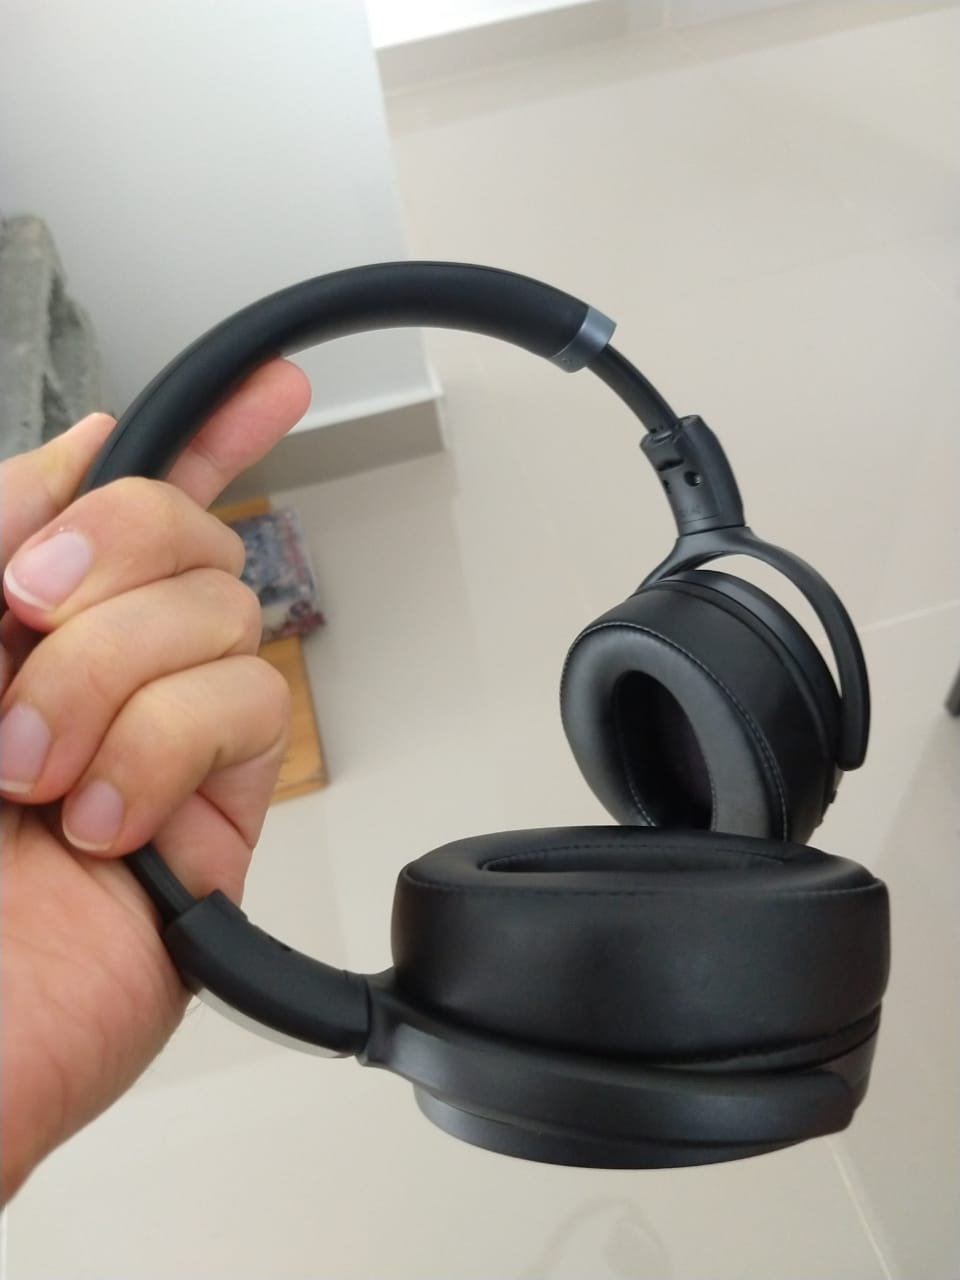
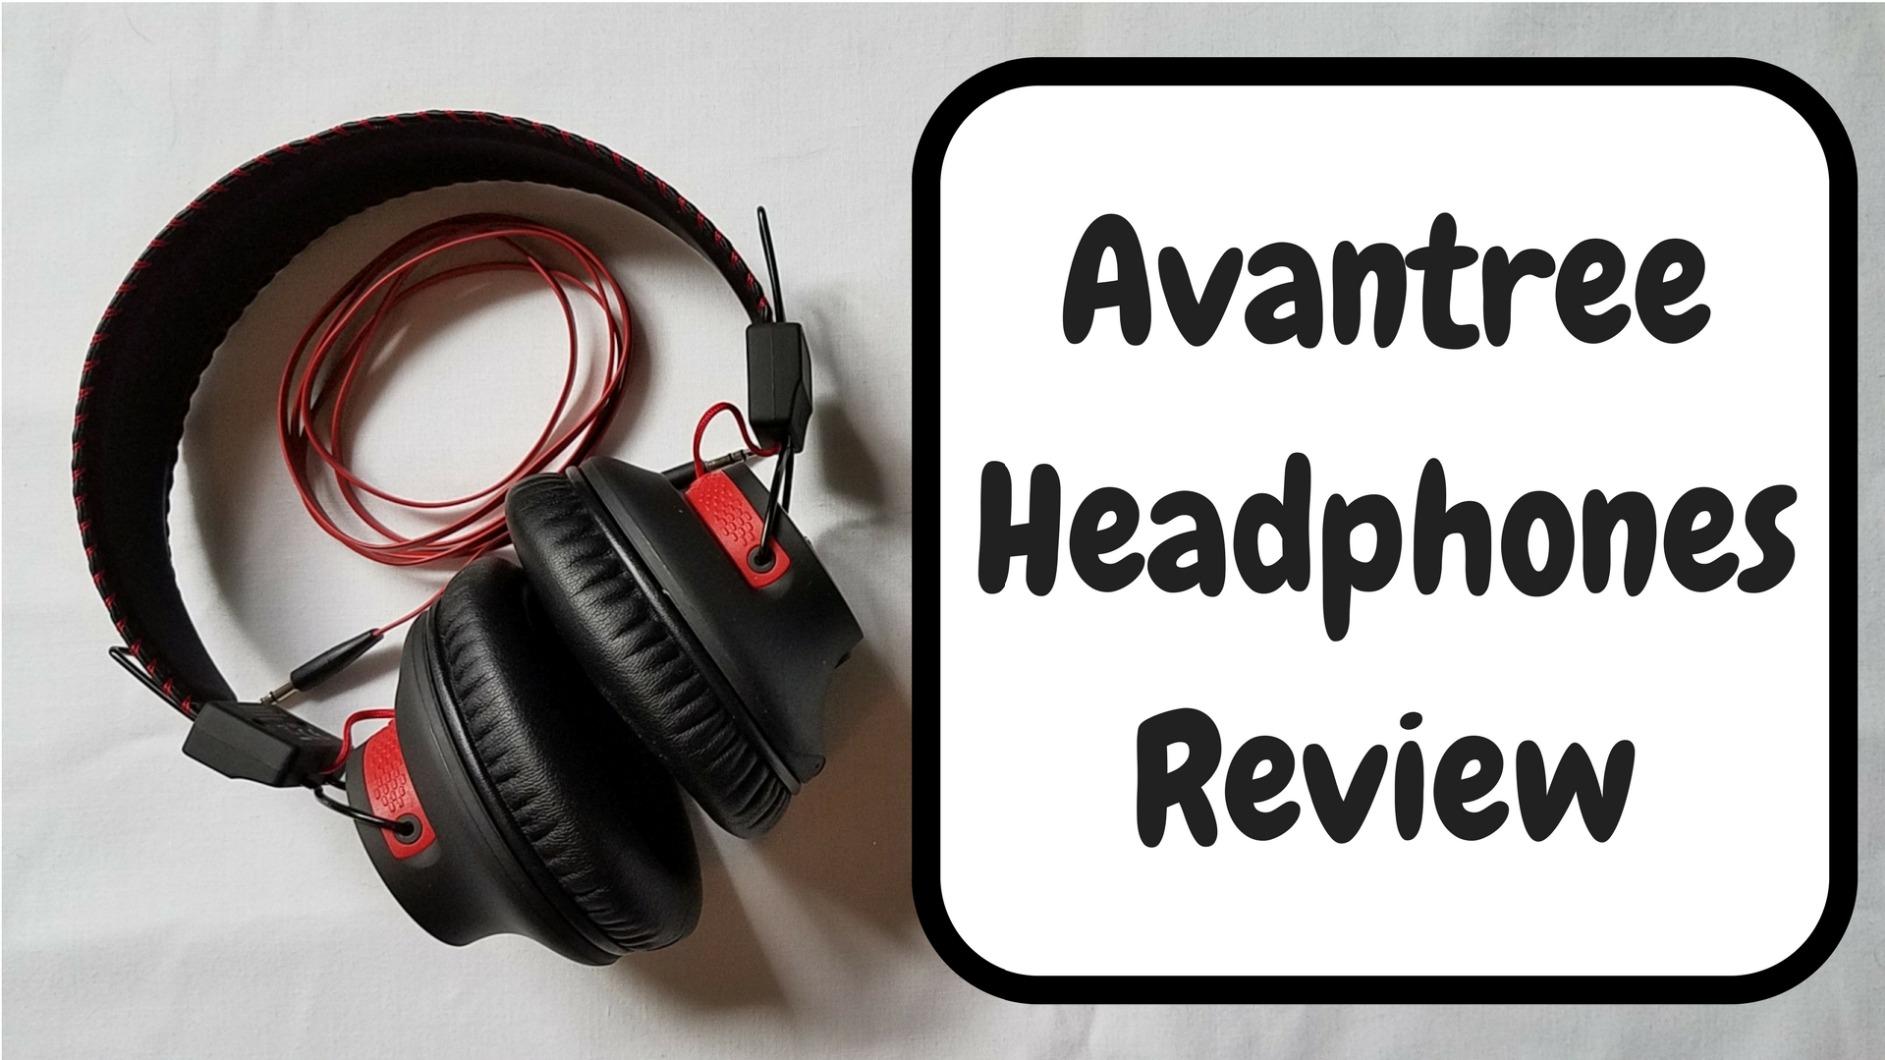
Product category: headphones
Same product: no